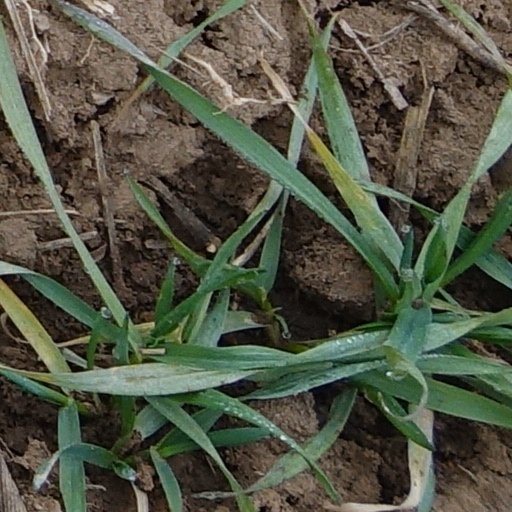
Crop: wheat